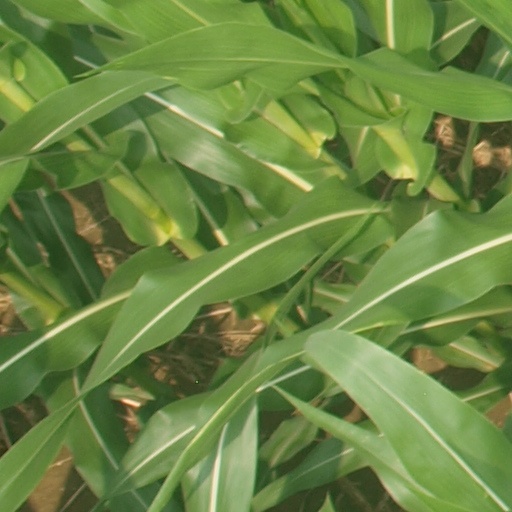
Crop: maize; corn